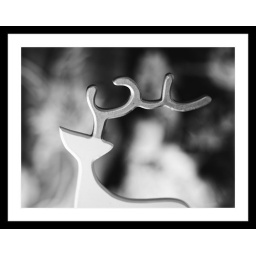
Strobist info: curtain lit from below behind the table using an sb-600, frontlit using an sb-800 with CLS.